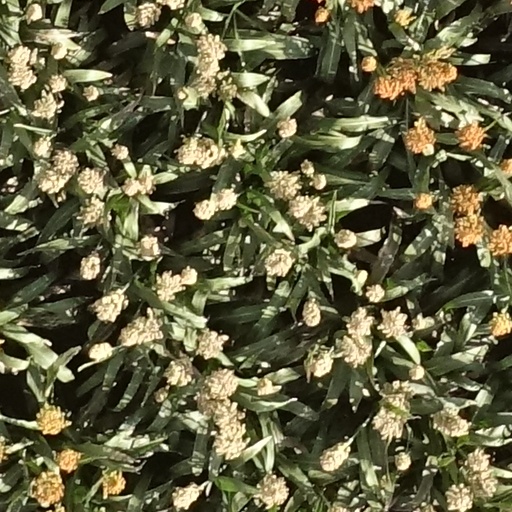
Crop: sorghum